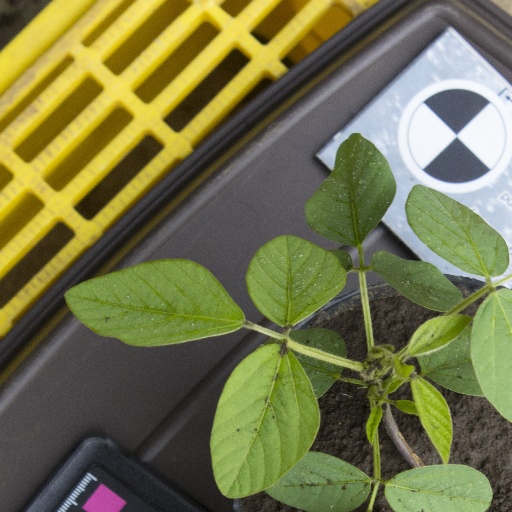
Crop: soybean